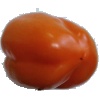
Label: orange_pepper